Elizabeth Ann Seton

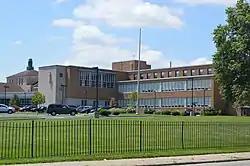
Seton High School, Cincinnati, Ohio

The remainder of Seton's life was spent leading and developing the new congregation of sisters. Seton was described as a charming and cultured lady. Her connections to New York society and the accompanying social pressures to leave the new life she had created for herself did not deter her from embracing her religious vocation and charitable mission. The most significant difficulties she faced were internal, stemming from misunderstandings, interpersonal conflicts, and the deaths of two daughters, other loved ones, and young sisters in the community.